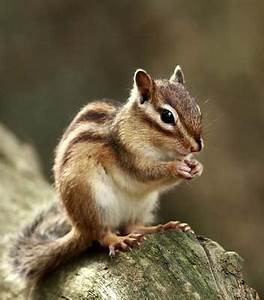
Label: scoiattolo